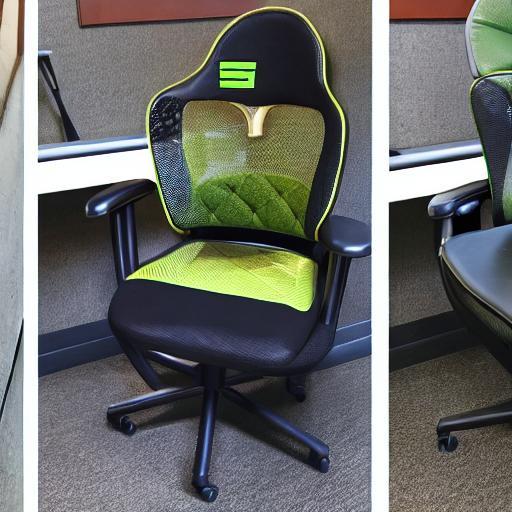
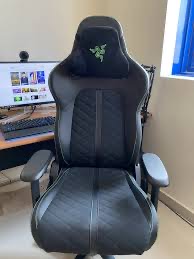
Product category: items_chair
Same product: no